Jilemnice

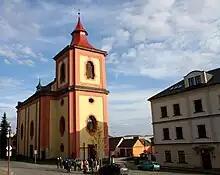
Church of Saint Lawrence

The first written mention of Jilemnice is from 1350. Jilemnice was founded probably in the 1320s as an economic centre of an extensive Štěpanice estate owned by the Waldstein family. The regular ground plan of the historic centre indicates that the town was probably founded on a green field. Because of its secluded location, the town developed in a slower pace than other towns in fertile inland. However, Jilemnice's isolation protected the town against serious war damage for years. The town development was even more restricted from 1492, when the Waldstein family divided the estate into two parts.